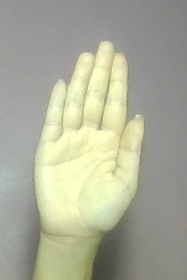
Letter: seen